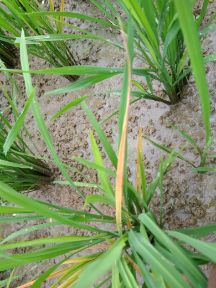
Disease: Tungro